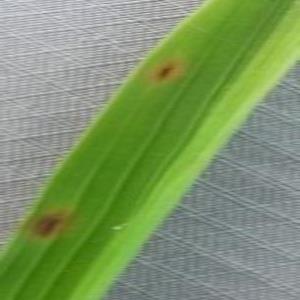
Disease: Brownspot